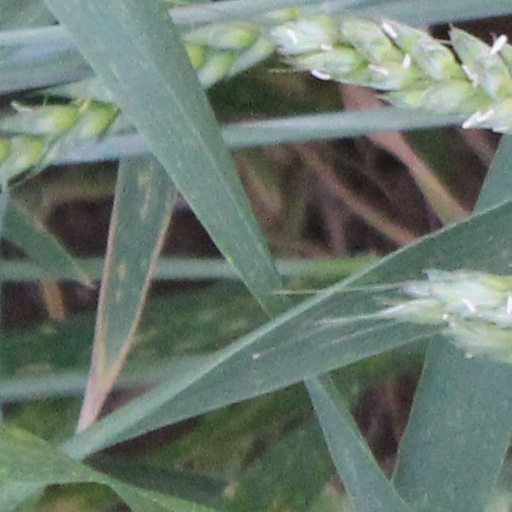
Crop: wheat